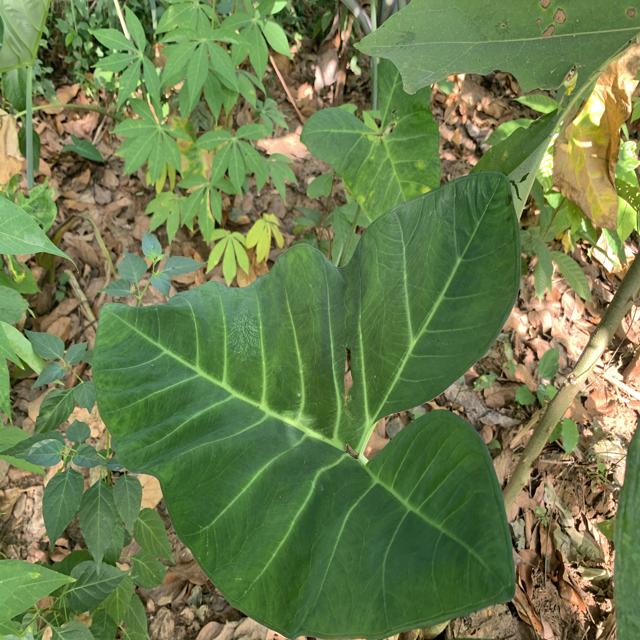
Label: Healthy